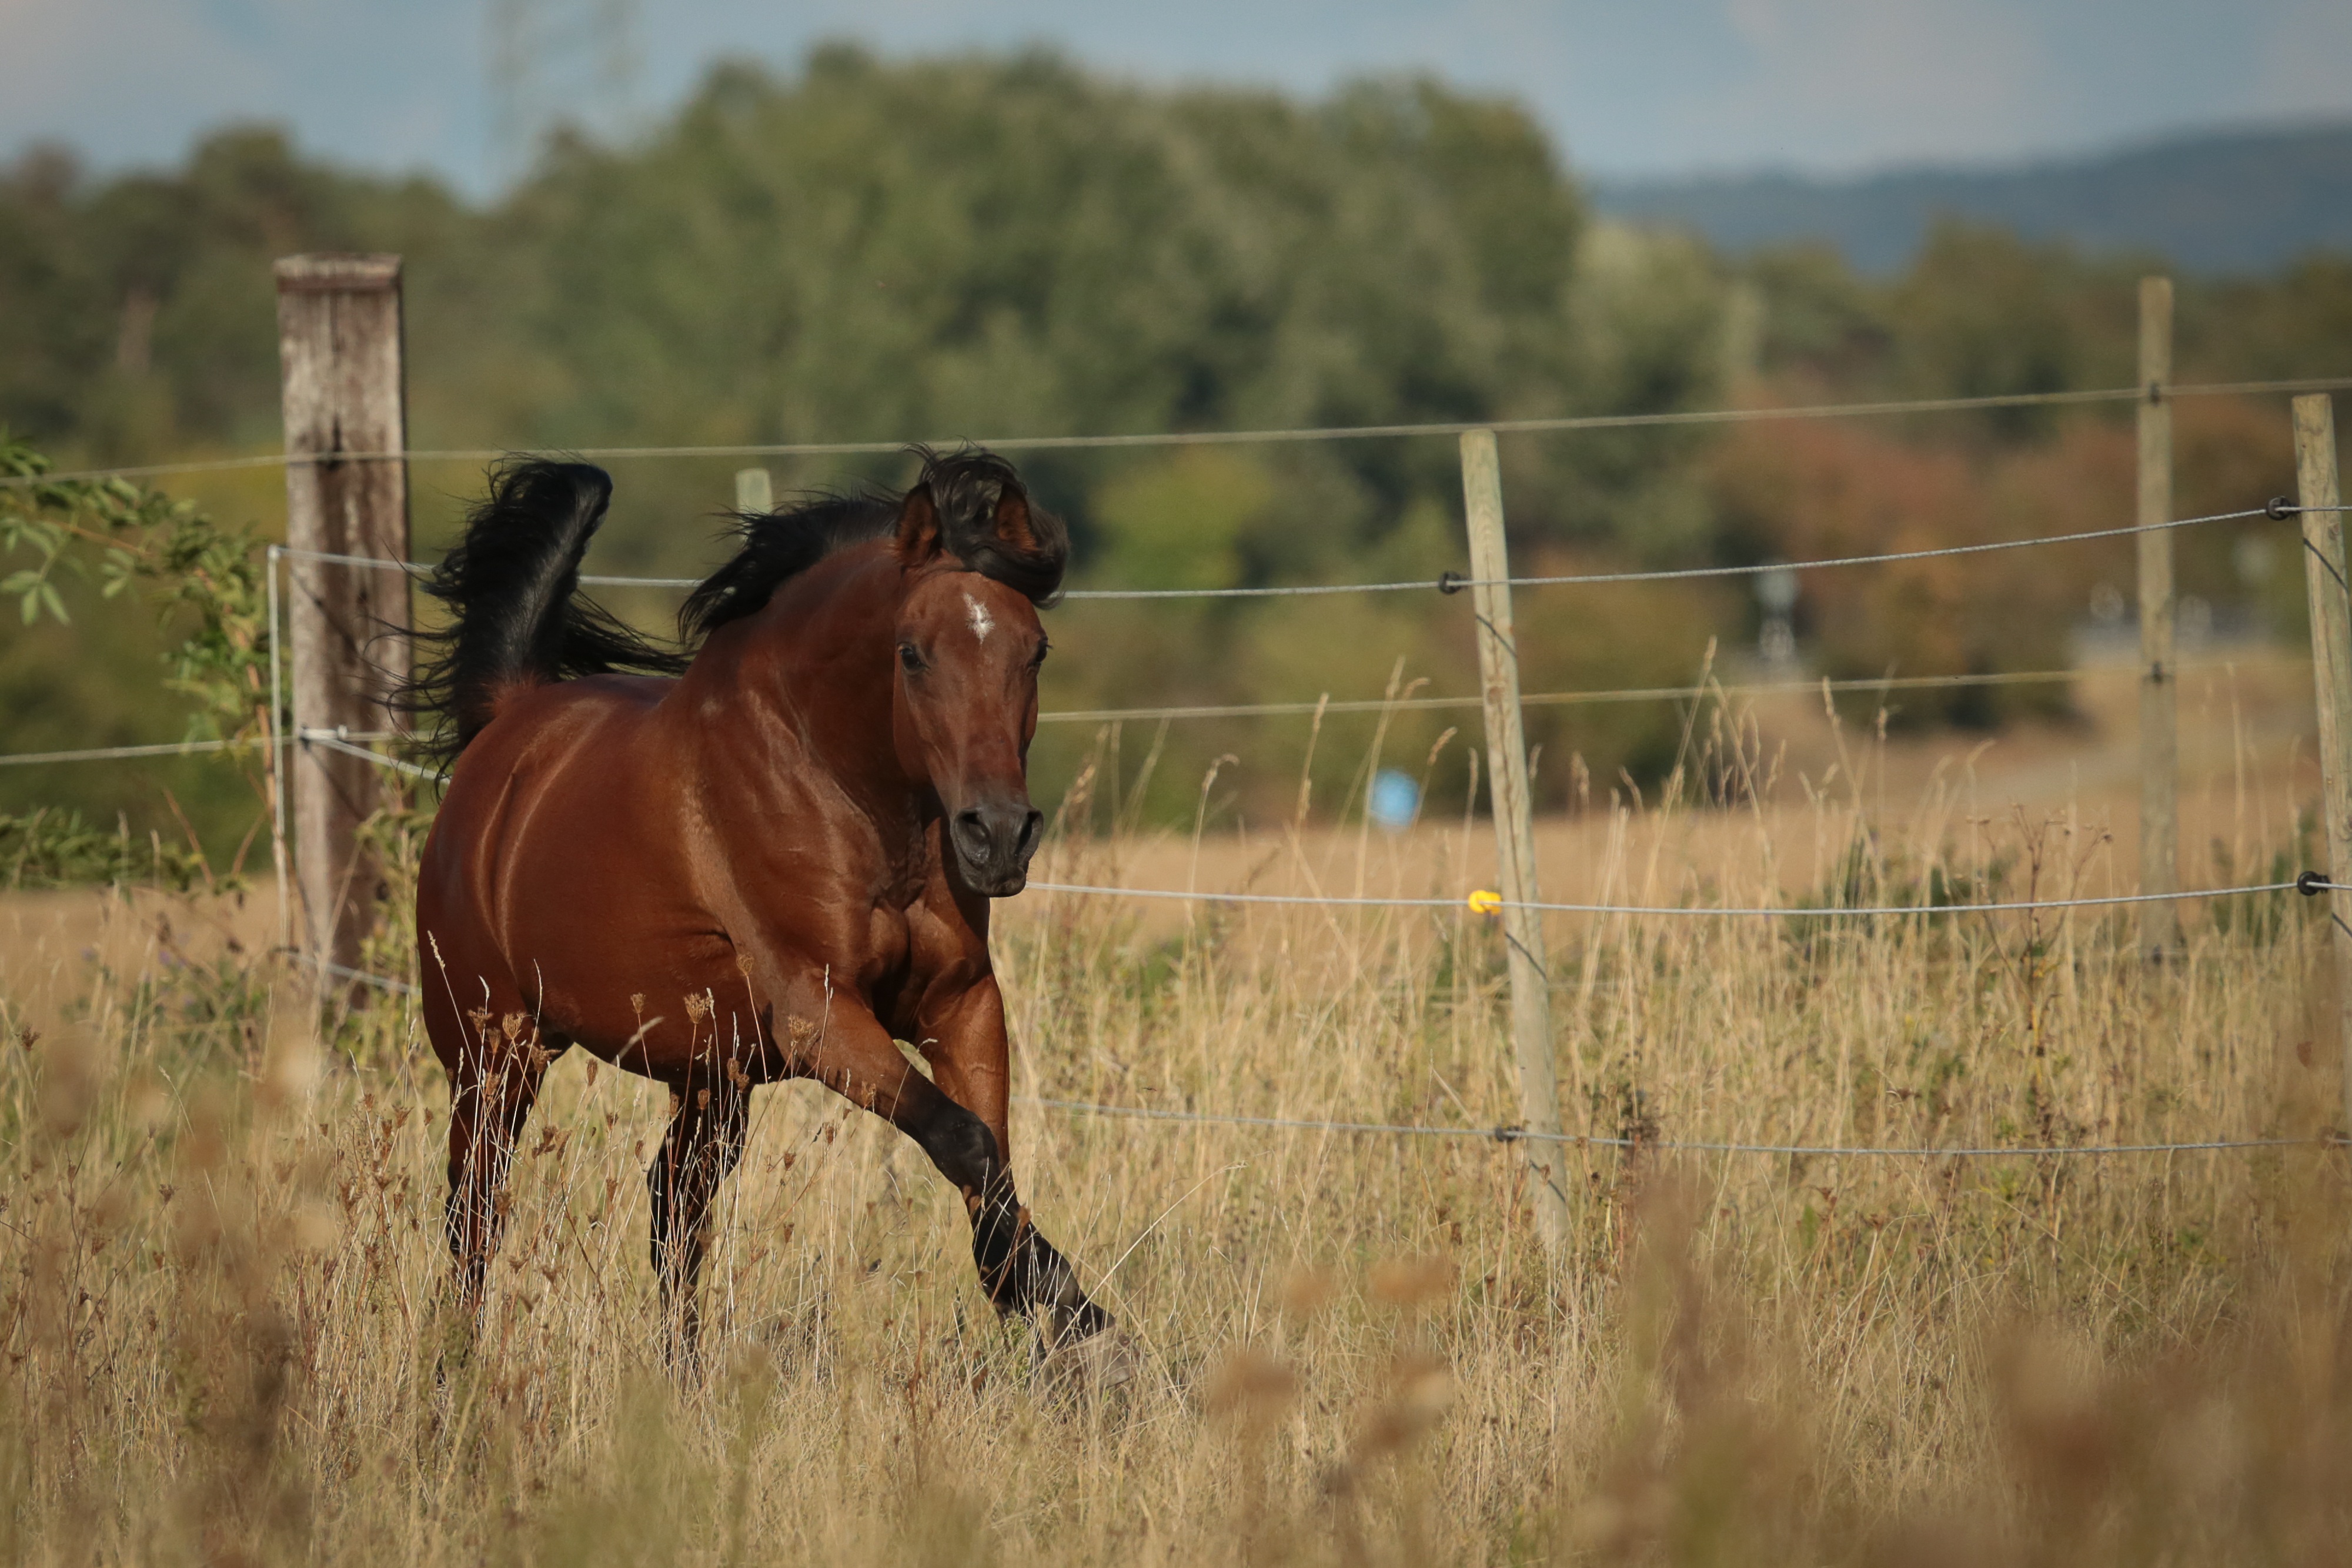
meadow, prairie, pasture, grazing, ranch, horse, mammal, stallion, mane, mare, arabian horse, rural area, equestrianism, eventing, horse like mammal, mustang horse, animal sports